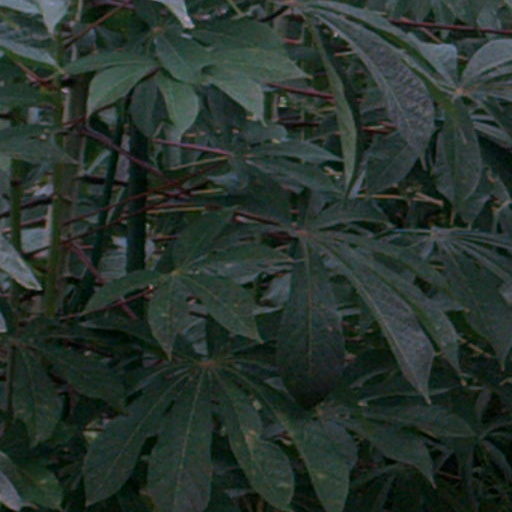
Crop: cassava